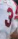
Number: 3